Victor Amadeus II

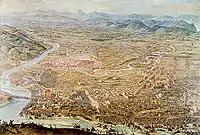
The Siege of Turin in 1706

Victor Amadeus II undertook sweeping administrative reforms within Savoy. In 1696 he established a system of intendants, based on the French model, responsible for collecting taxes and law enforcement. In 1697 he began a land survey which was largely completed by 1711, the Perequazione, to examine the land holdings and privileges of the Church and nobility. In 1717 he reformed the secretariat system in Turin establishing individual secretaries for war, internal affairs and foreign affairs. From the 1670s he also had a new administrative zone built in Turin, around the ducal palace. This zone included a military academy, the ministry of war, a mint, and a customs house. This work was still ongoing upon his death.